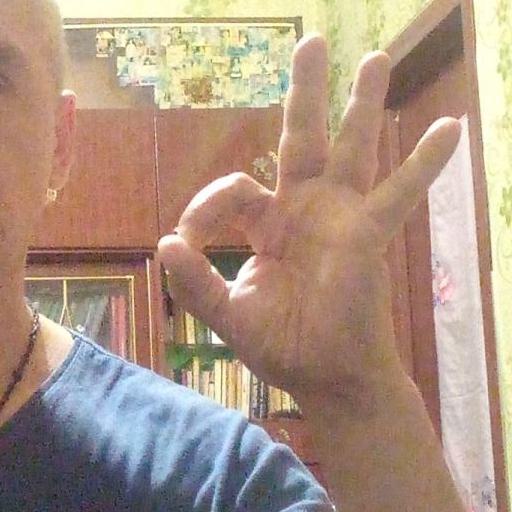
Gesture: ok